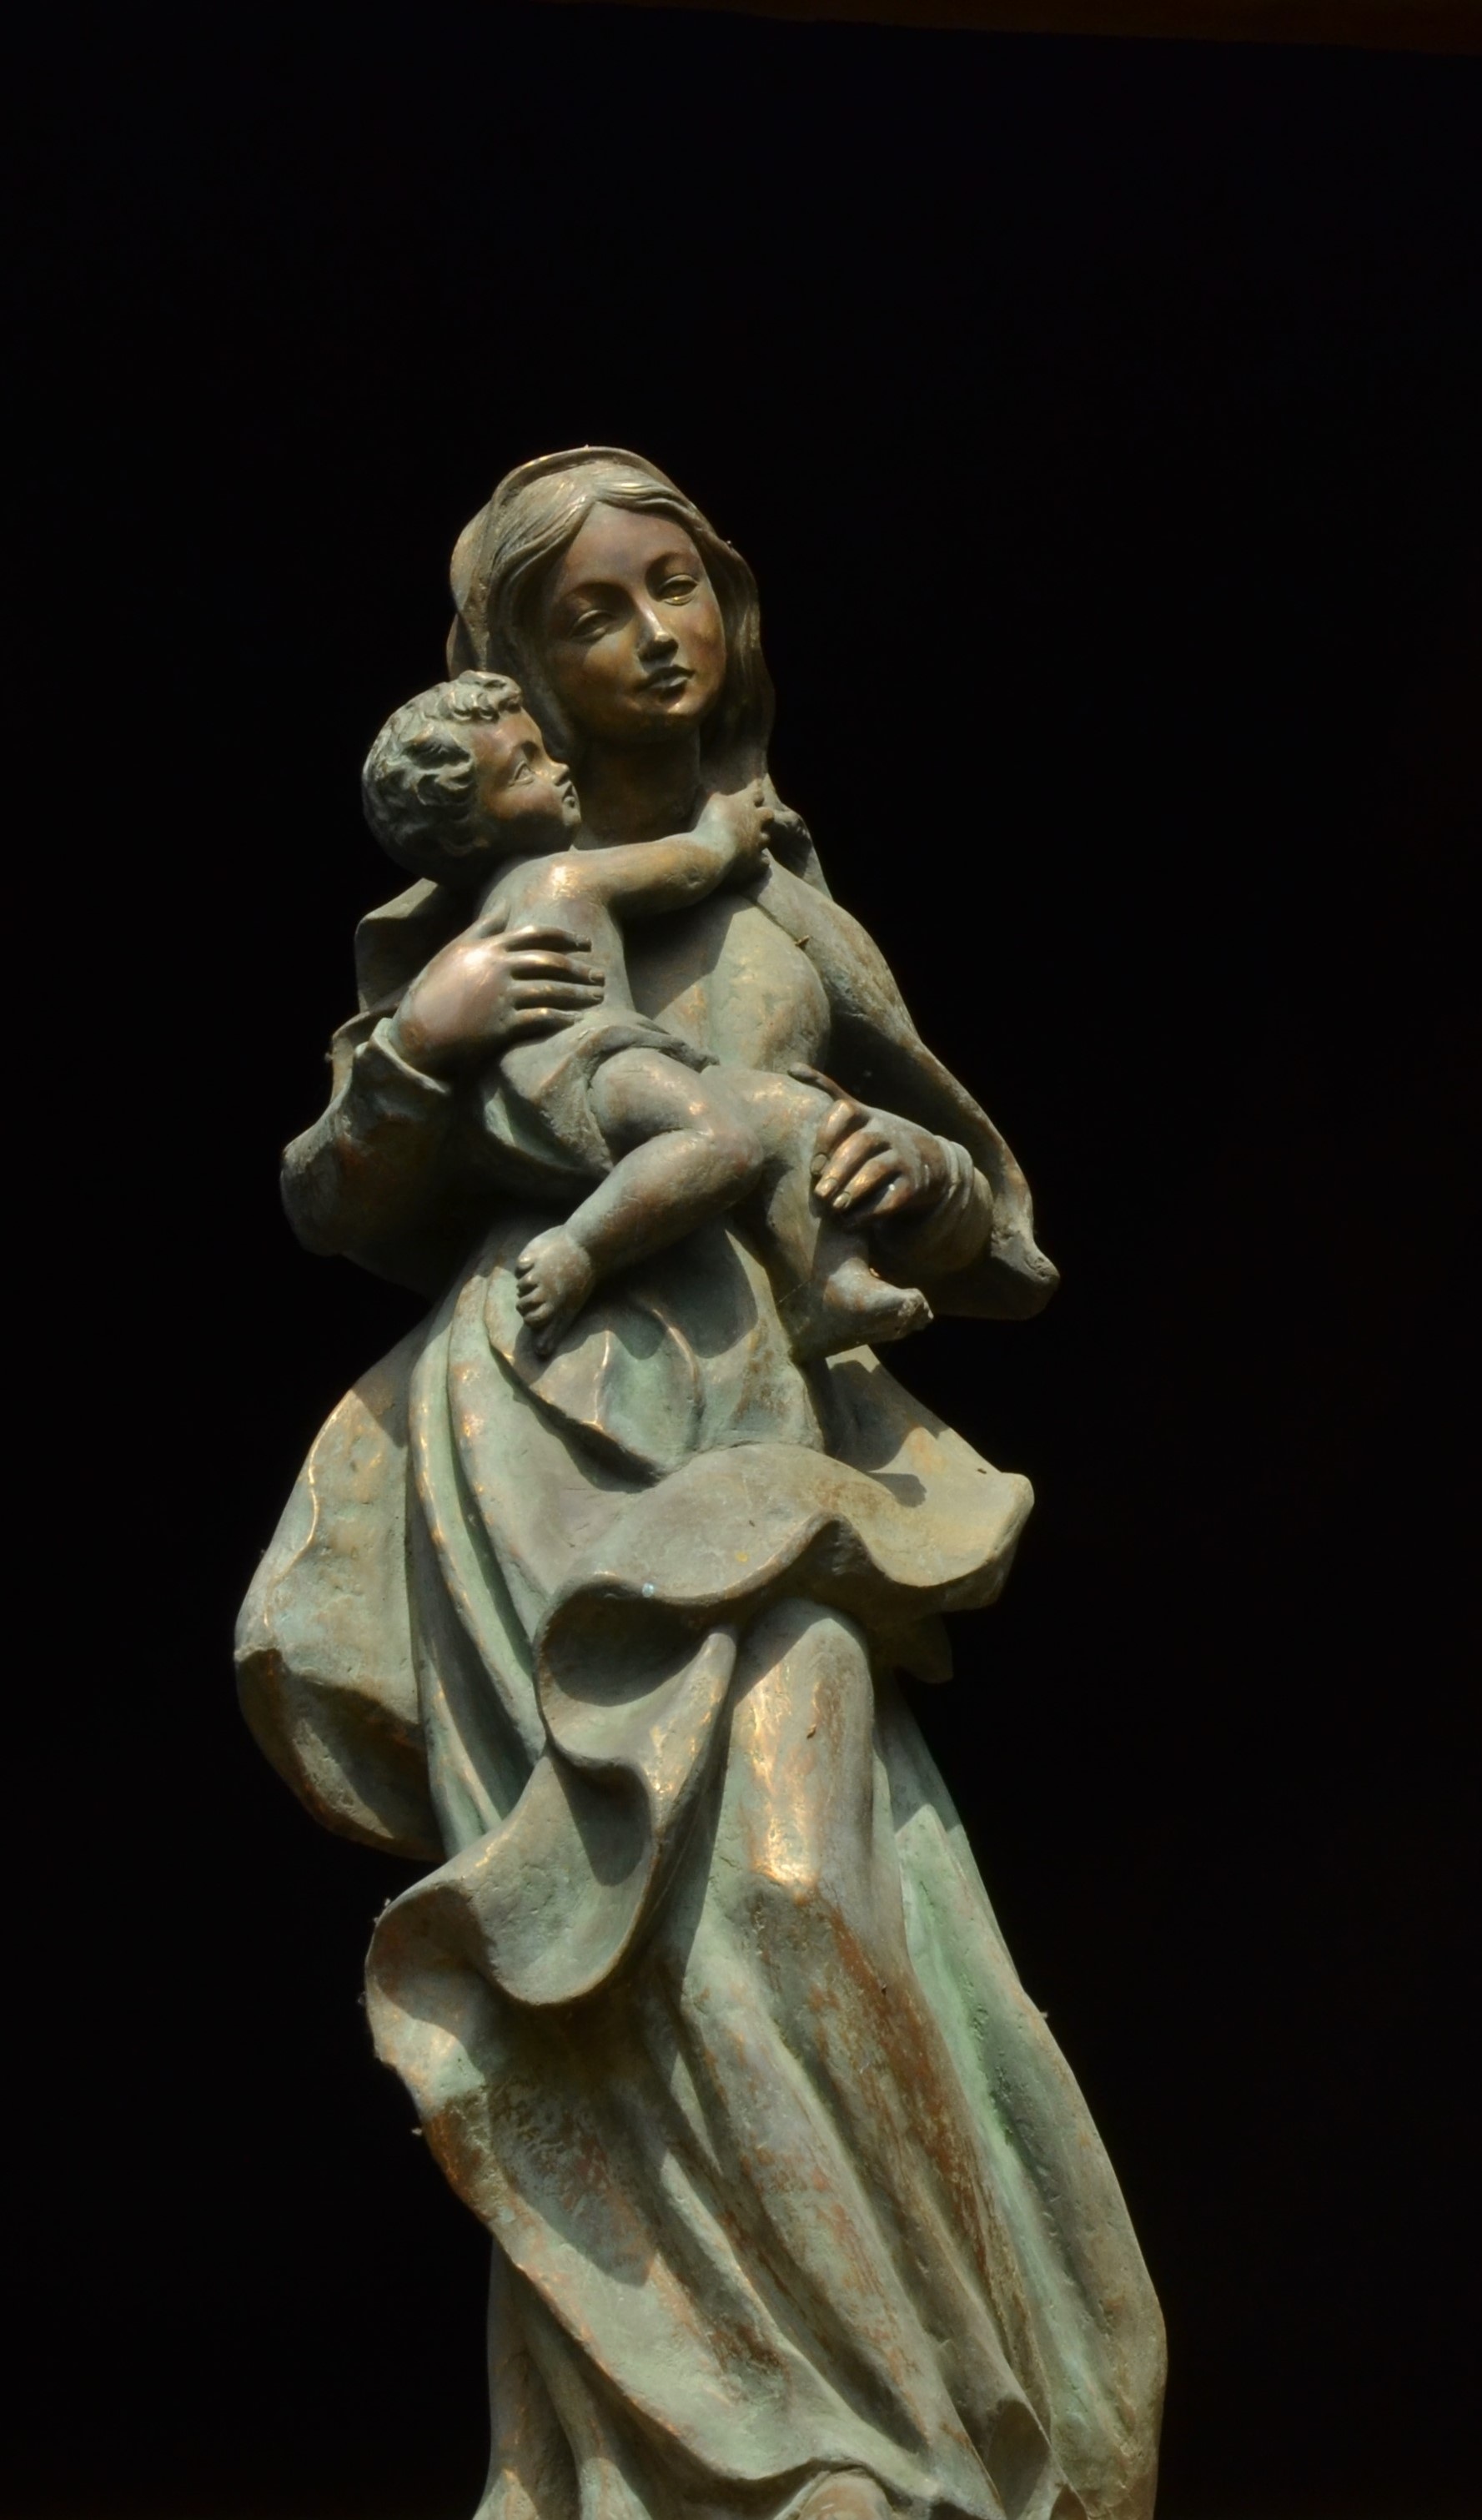
monument, statue, religion, church, sculpture, christ, art, figurine, maria, image, carving, mythology, ancient history, classical sculpture